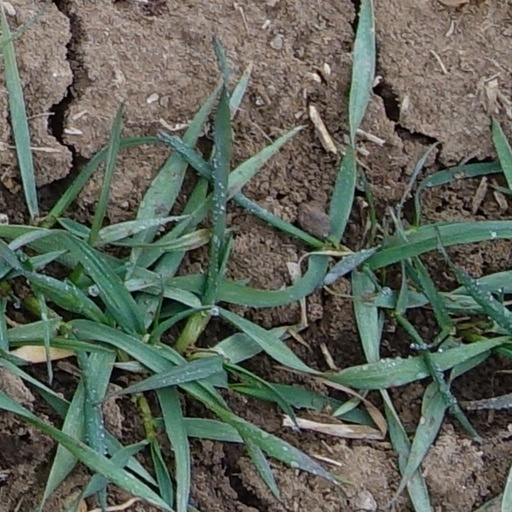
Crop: wheat